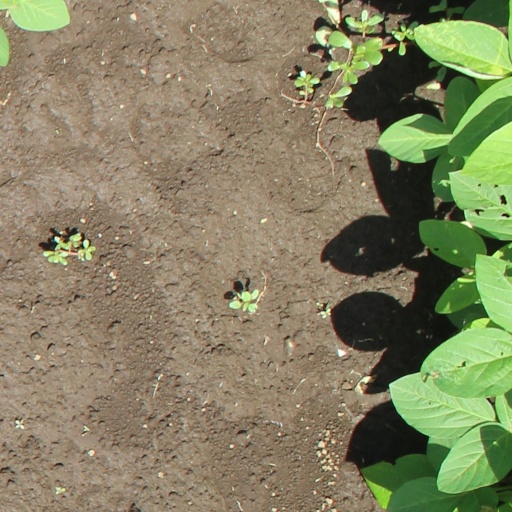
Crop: soybean